Yoram Marciano

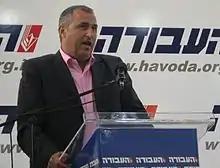
Marciano in 2008

Yoram Marciano (born 31 October 1964) is an Israeli politician. He served as a member of the Knesset for the Labor Party from 2006 to 2009, and again between 2012 and 2013.